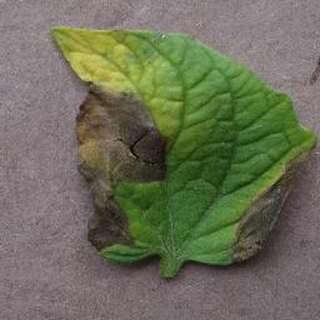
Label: tomato_early_blight